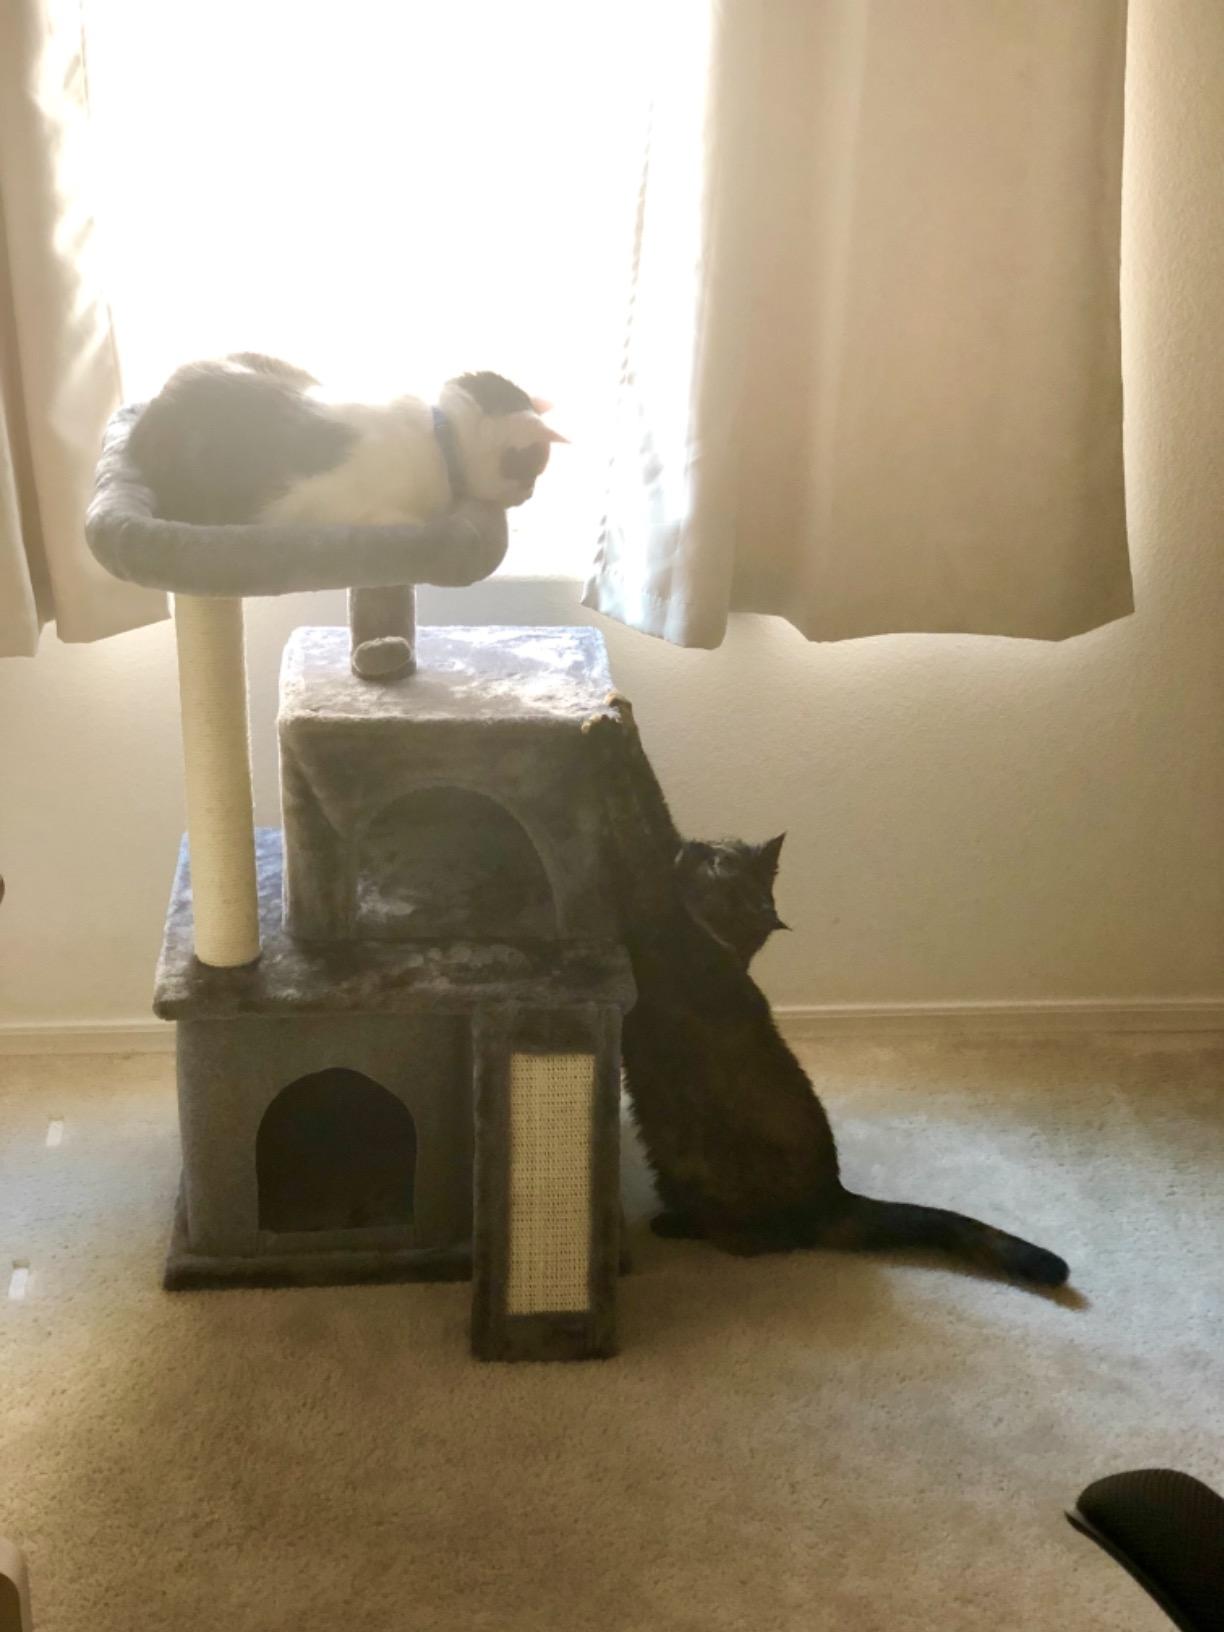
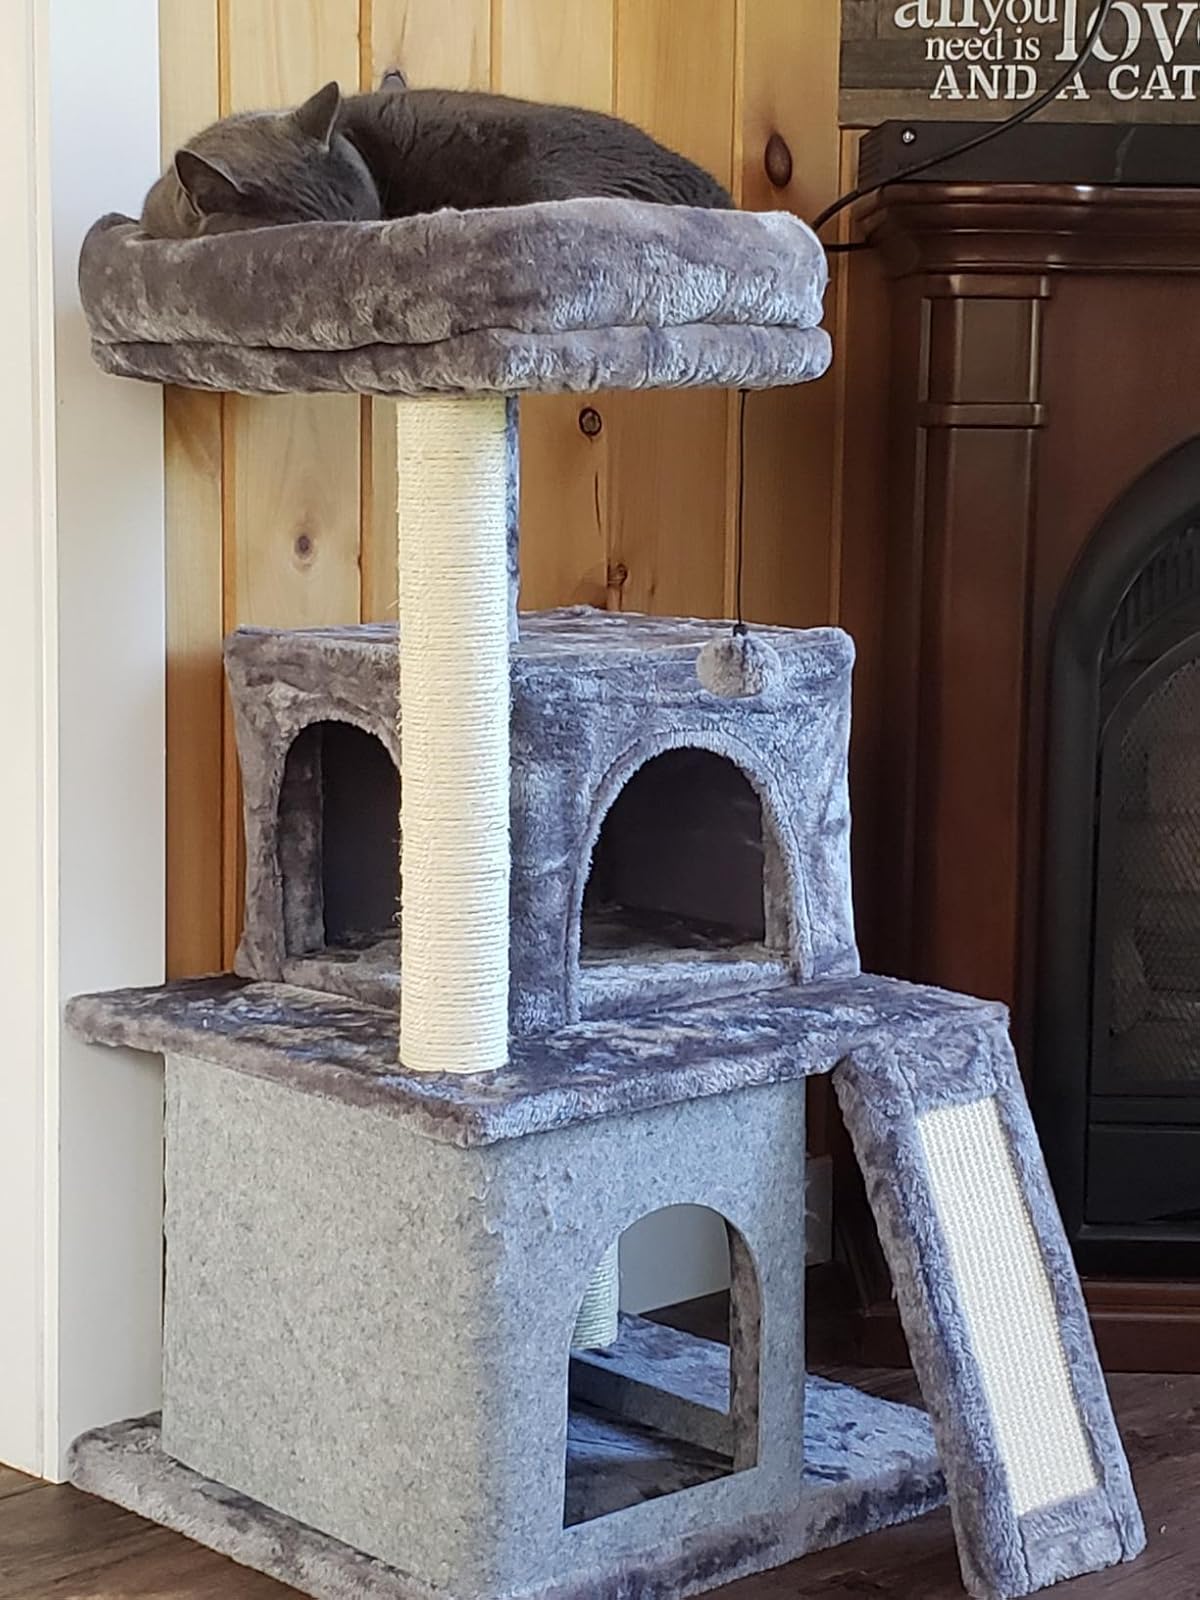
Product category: items_cat tree
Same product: yes